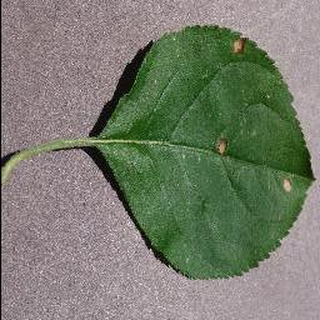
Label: apple_black_rot